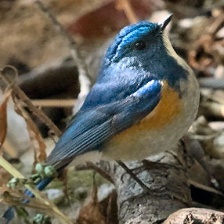
Species: HIMALAYAN BLUETAIL
Scientific name: TARSIGER RUFILATUS